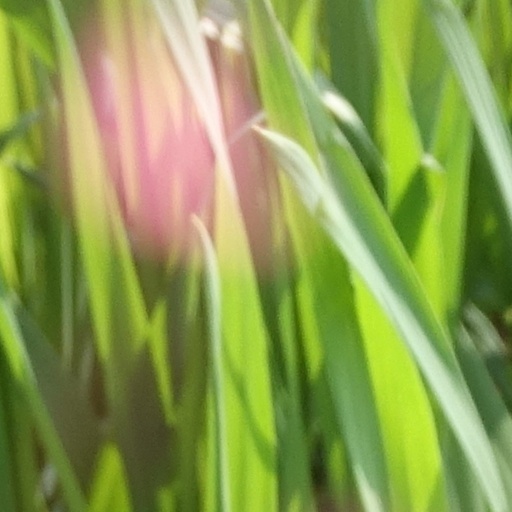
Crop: wheat